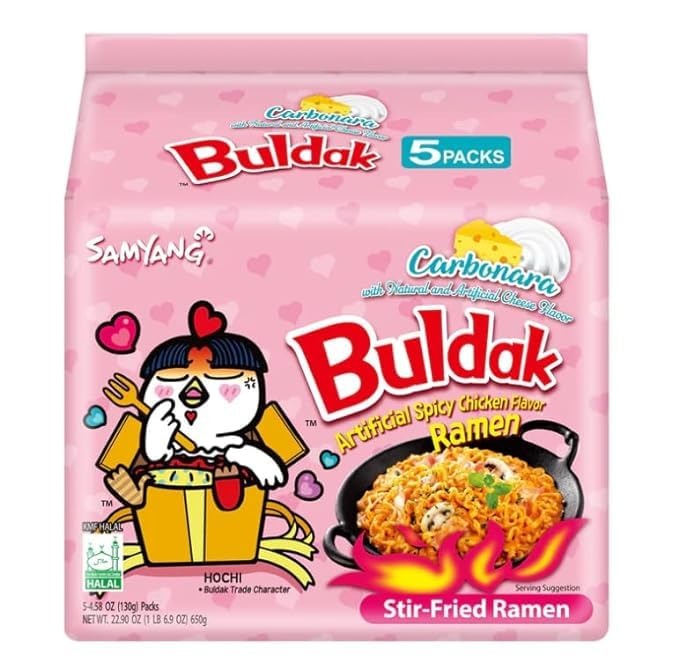
Item Name: Samyang Buldak Super Spicy Ramen, Hot Chicken Ramen, Korean Stir-Fried Instant Noodle, Carbonara, 5 Pack -1.5lbs (Premium Shipping)
Bullet Point 1: Spicy Ramen Noodle - The Samyang ramen noodle is spicier than your average instant noodles. You may feel a little sweet then continuous spicy. If you love it, join us and enjoy it.
Bullet Point 2: Carefully Selected Ingredient - Our ramen noodle looks red as fire, with spicy fragrance. All the ingredients are selected carefully. 7 brewing craftw and 8-hours high temperature refining assure our high quality.
Bullet Point 3: Chewy Noodle - Our chicken noodle origins from Korean high-gluten wheat, 3mm toughness width. A chewy noodle for you.
Bullet Point 4: Easy to Prepare - Put Noodles into boiling water and simmer for 5 minutes. Throw away the water and reamin 8 spoons of water. Put liquid sauce and stir-fry for 30 seconds. Add others and stir well.
Bullet Point 5: Multiple Scenarios - Eat it yourself, matches a variety show. Company team building, start a spicy challenge. Togeter with friends, originator of spicy, addictive taste. Share with lover, the top choice.
Product Description: Samyang is brand of South Korea Samyang Co., Ltd. It was founded in 1961. It mainly produces instant noodles such as Samyang Ramen, Super Spicy Chicken Flavored Noodles, Kimchi Flavored Ramen, Jajang Ramen, and Hand-made Noodles. Samyang is an enterprise that pursues "Honesty and Credit" and has developed for more than 50 years. Its entrepreneurial spirit includes the founder's concept of using food to usher in the centenary of mankind, which is the basis for making Samyang a company that has won the trust of the people.
Value: 22.9
Unit: Ounce

Price: 11.405